Niger

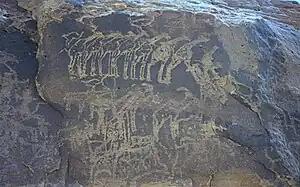
Rock engraving showing herds of giraffe, ibex, and other animals in the southern Sahara near Tiguidit, Niger

Stone tools, some dating as far back as 280,000 BC, have been found in Adrar Bous, Bilma and Djado in the northern Agadez Region. Some of these finds have been linked with the Aterian and Mousterian tool cultures of the Middle Paleolithic period, which flourished in northern Africa circa 90,000 BC–20,000 BC. It is thought that these humans lived a hunter-gatherer lifestyle. During the prehistoric African humid period, the climate of the Sahara was wetter and more fertile, a phenomenon archaeologists refer to as the "Green Sahara", which provided "favourable" conditions for hunting and later agriculture and livestock herding.